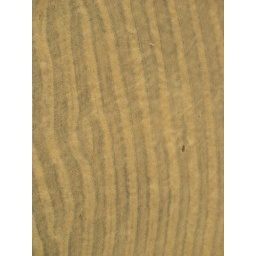
Sand through water by the lake